Domesday Book

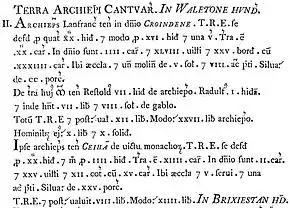
Entries for Croydon and Cheam, Surrey, in the 1783 printed edition of Domesday Book

The project to publish Domesday was begun by the government in 1773, and the book appeared in two volumes in 1783, set in "record type" to produce a partial-facsimile of the manuscript. In 1811, a volume of indexes was added. In 1816, a supplementary volume, separately indexed, was published containing